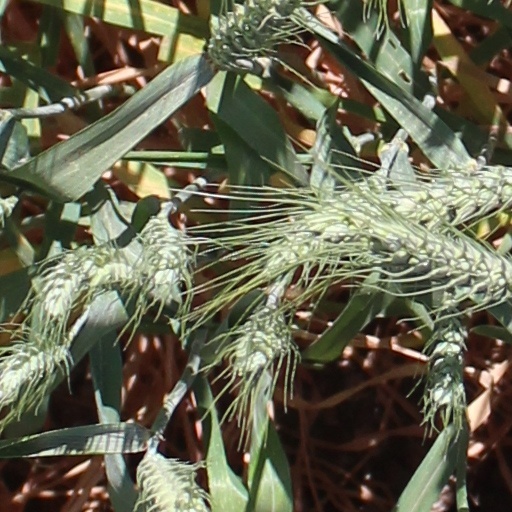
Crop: wheat